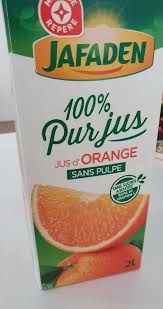
Label: cardboard